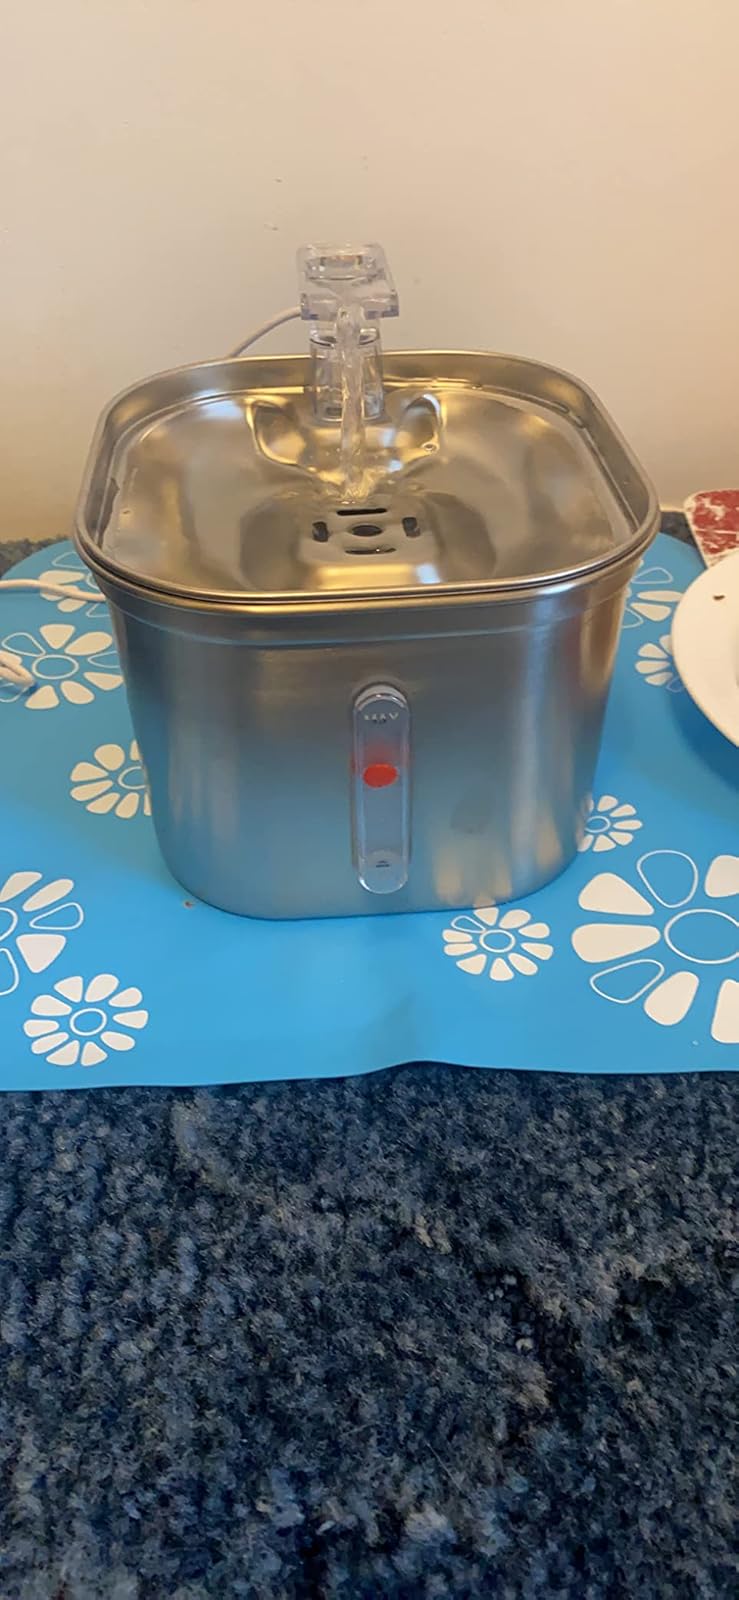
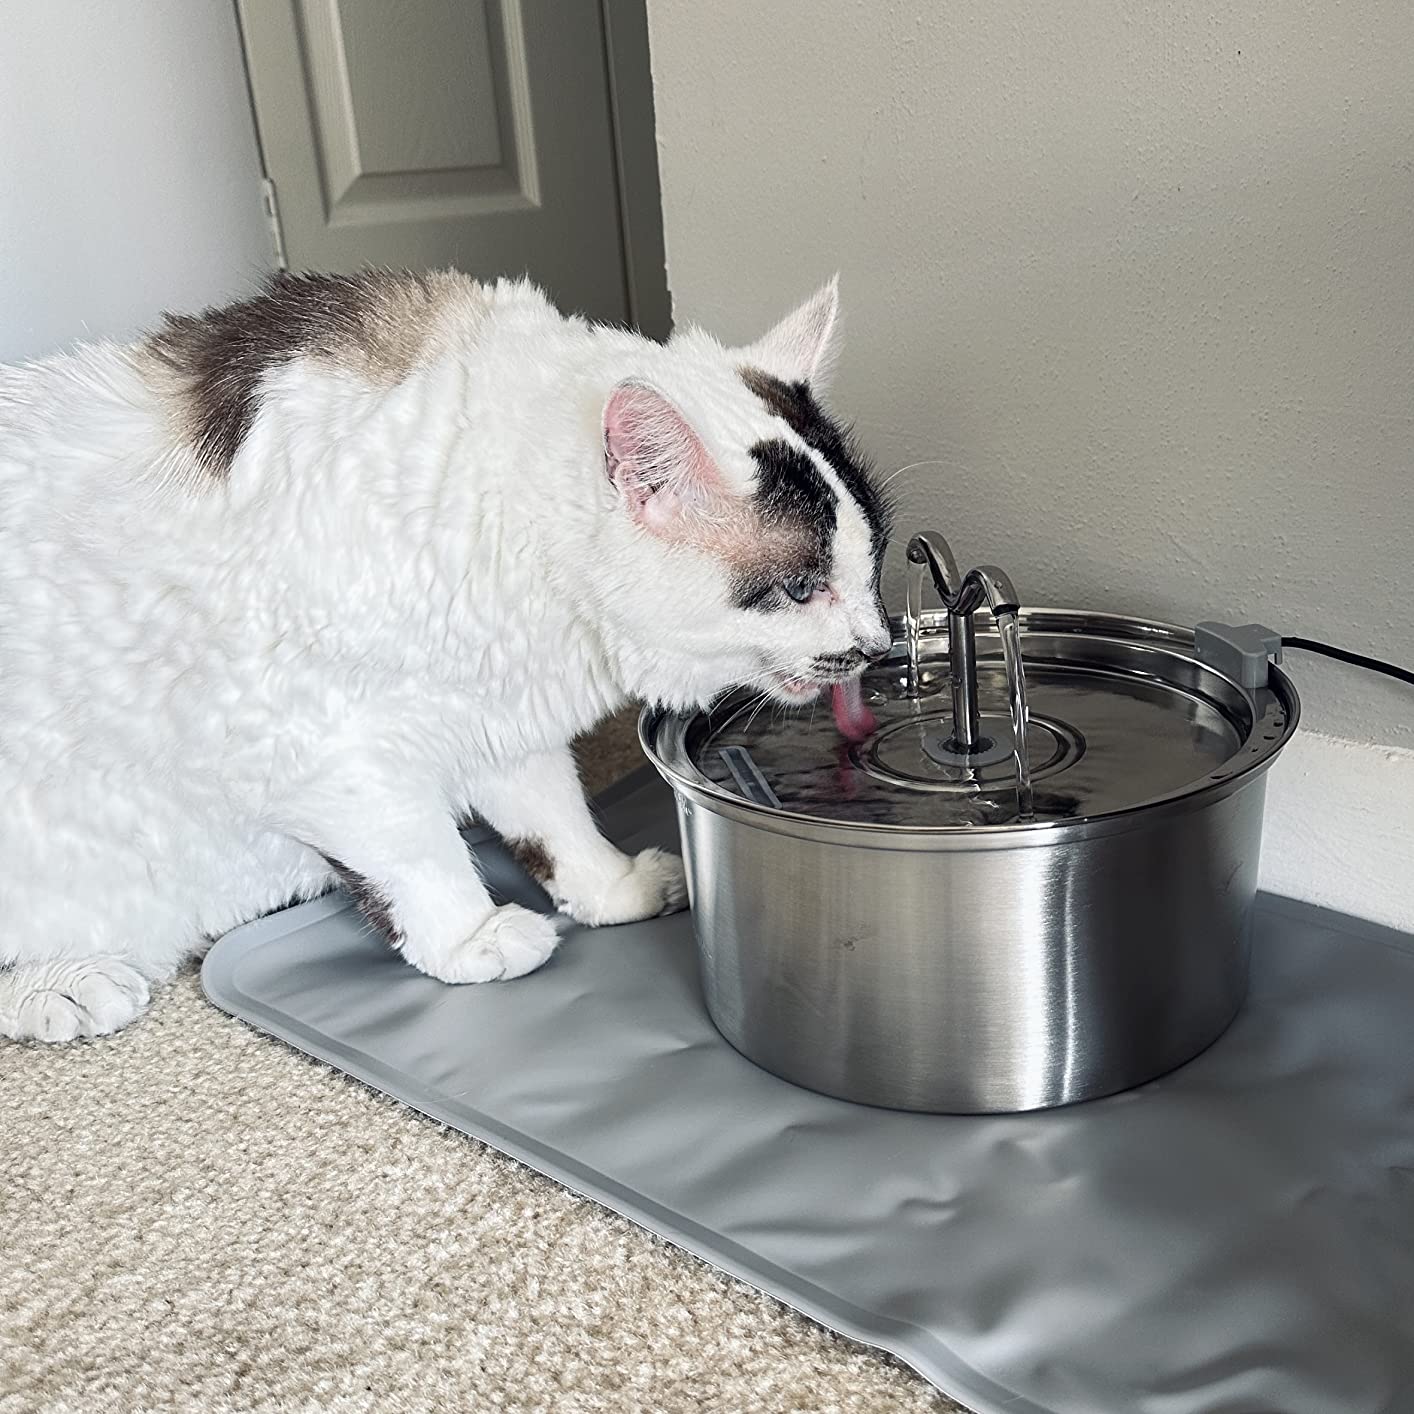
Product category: items_bowl
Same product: no